Kathy Johnson (figure skating coach)

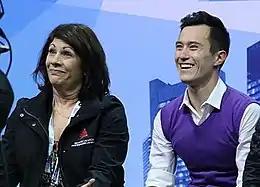
Johnson ("left") with Patrick Chan in 2016

Kathy worked with Patrick Chan before his previous coach, Christy Krall, resigned in 2012. Since that, Patrick Chan became two-time Olympic silver medalist in 2014 and World Champion in 2013 during the partnership with Johnson. She resigned in August 2016. Kathy helped Patrick to create his programs. For example, Patrick told his short program ″Dust in the Wind″ was conceived during partnership with Johnson.